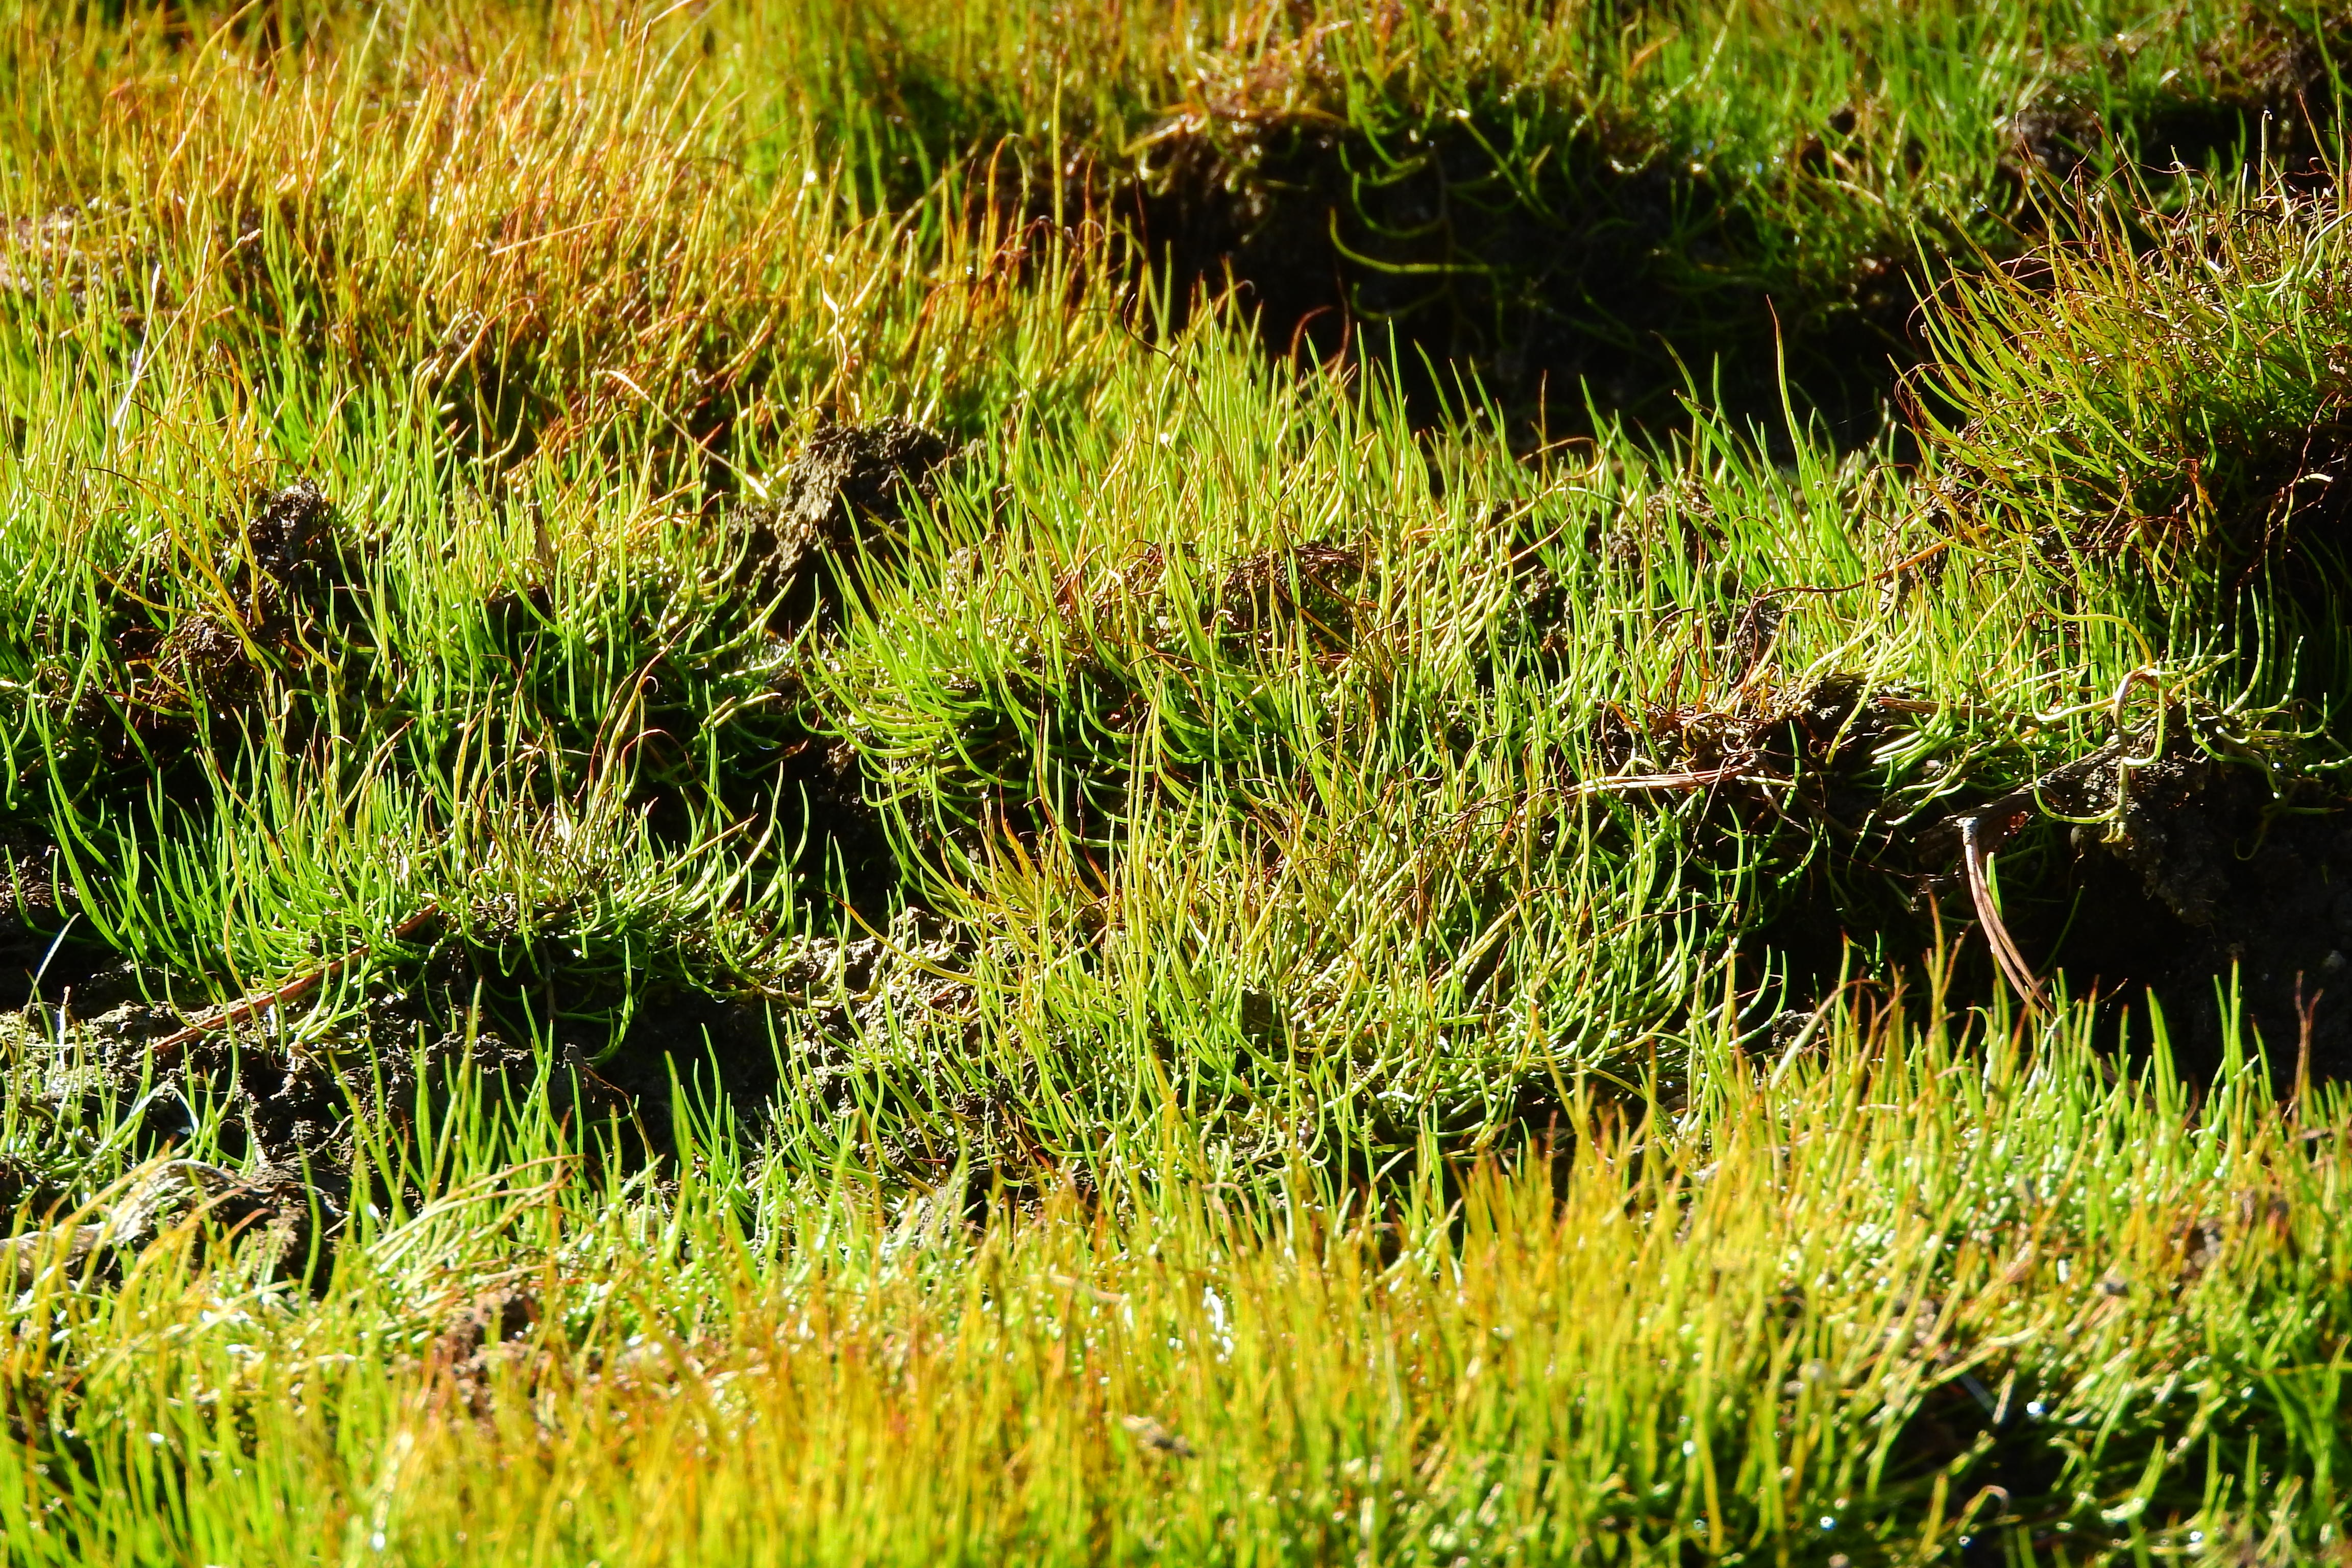
grass, marsh, swamp, plant, field, lawn, meadow, prairie, leaf, flower, pond, wildlife, stream, green, botany, flora, fern, wildflower, grassland, vegetation, wetland, bog, bracken, woodland, habitat, rare, ecosystem, fen, endemit, pilularia, kulkonosn, globulifera, natural environment, grass family, land plant, phragmites